Mount Coot-tha Forest

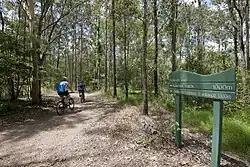
Mt Coot-tha Forest, 2012

Mount Coot-tha Forest is a heritage-listed forest reserve at Sir Samuel Griffith Drive, Mount Coot-tha, City of Brisbane, Queensland, Australia. It is also known as Mount Coot-tha Reserve. It was added to the Queensland Heritage Register on 4 September 2007.